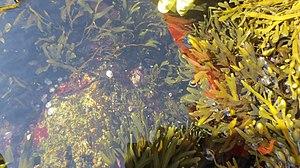
Un aperçu de la communauté végétale et animale d’une mare résiduelle
On appelle couramment mare résiduelle les petites mares d'eau stagnante formés dans des cavités rocheuses ou vaseuses après le passage d'une marée. Ce phénomène se retrouve largement dans les littoraux des zones côtières des mers tempérées mais l'on peut le retrouver, bien que moins couramment, sur les côtes des mers chaudes et des grandes étendues d'eau douce.